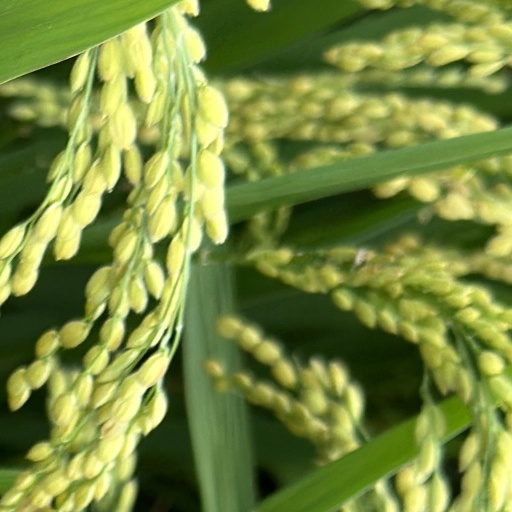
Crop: rice